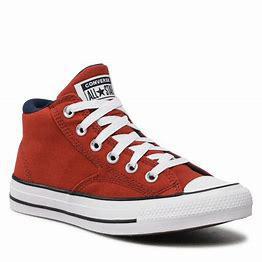
Brand: Converse
Model: Ctas